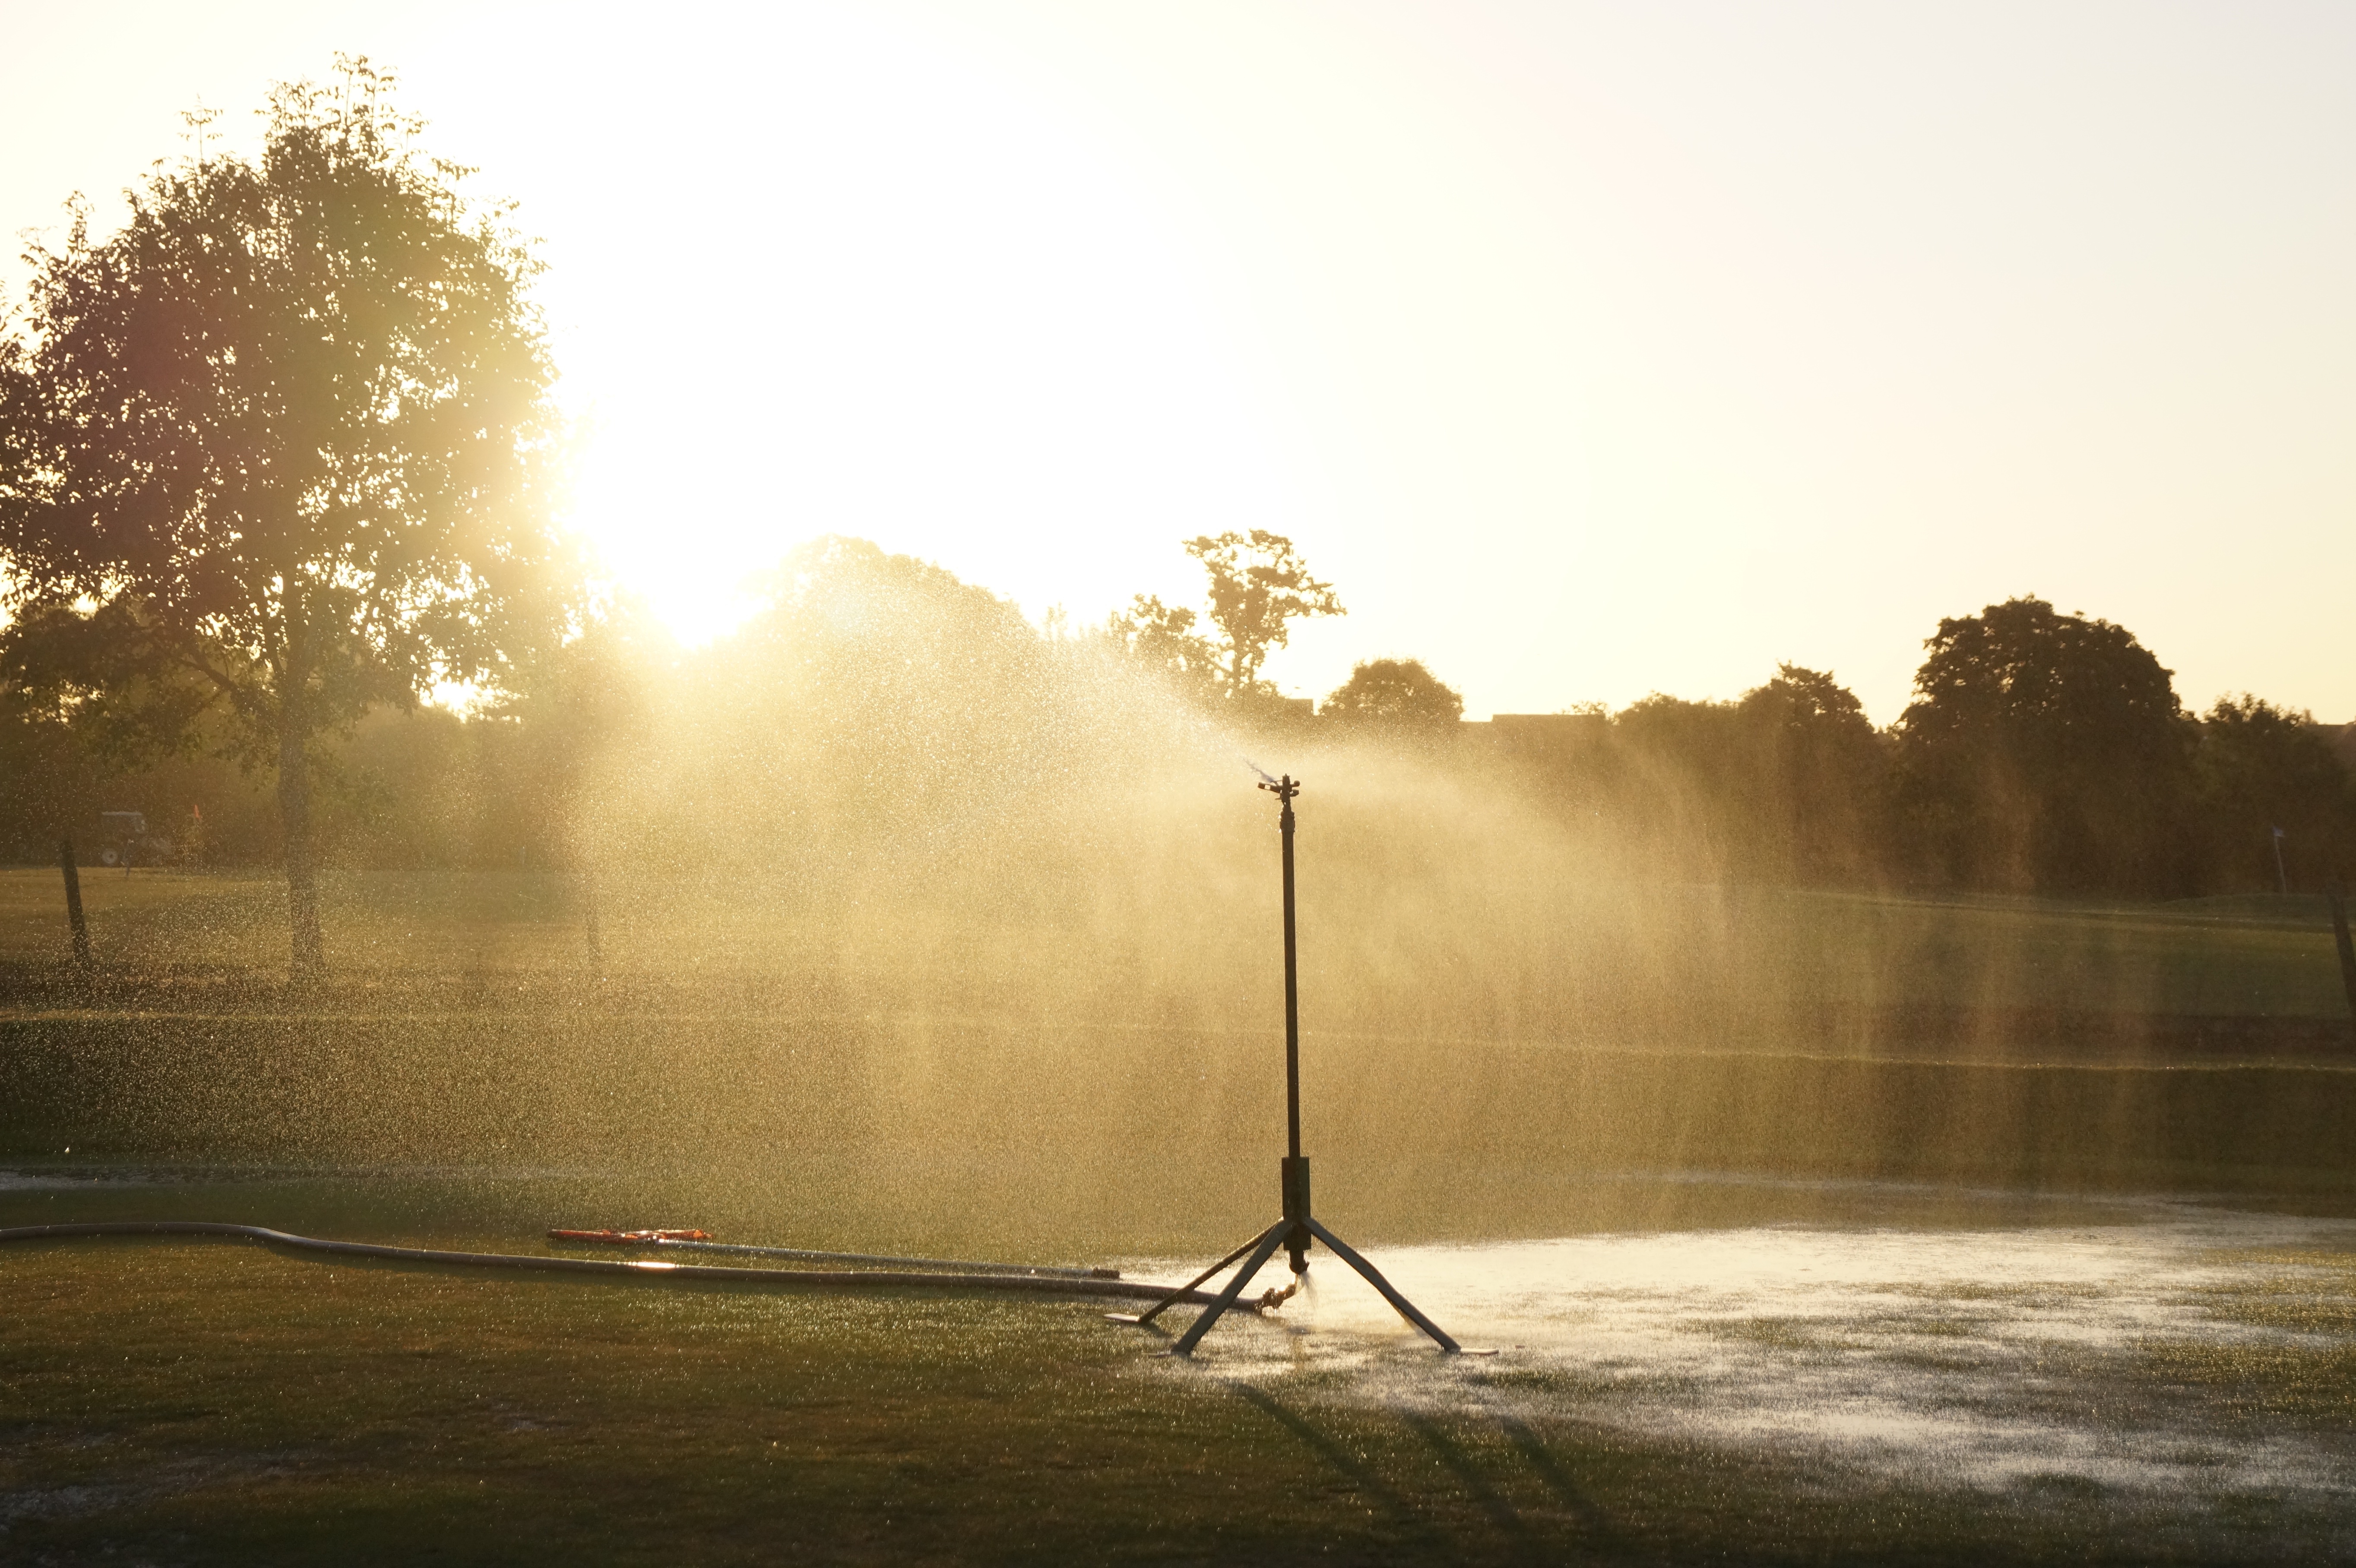
tree, water, nature, grass, light, cloud, sun, fog, sunrise, sunset, mist, lawn, sunlight, morning, wet, dawn, dusk, evening, reflection, equipment, spray, weather, golf course, trees, gardening, sprinkler, pressure, watering, irrigation, sprinklers, sprinkling, atmospheric phenomenon